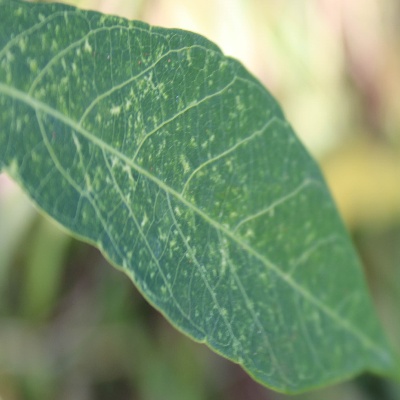
Crop: Cassava
Condition: green mite